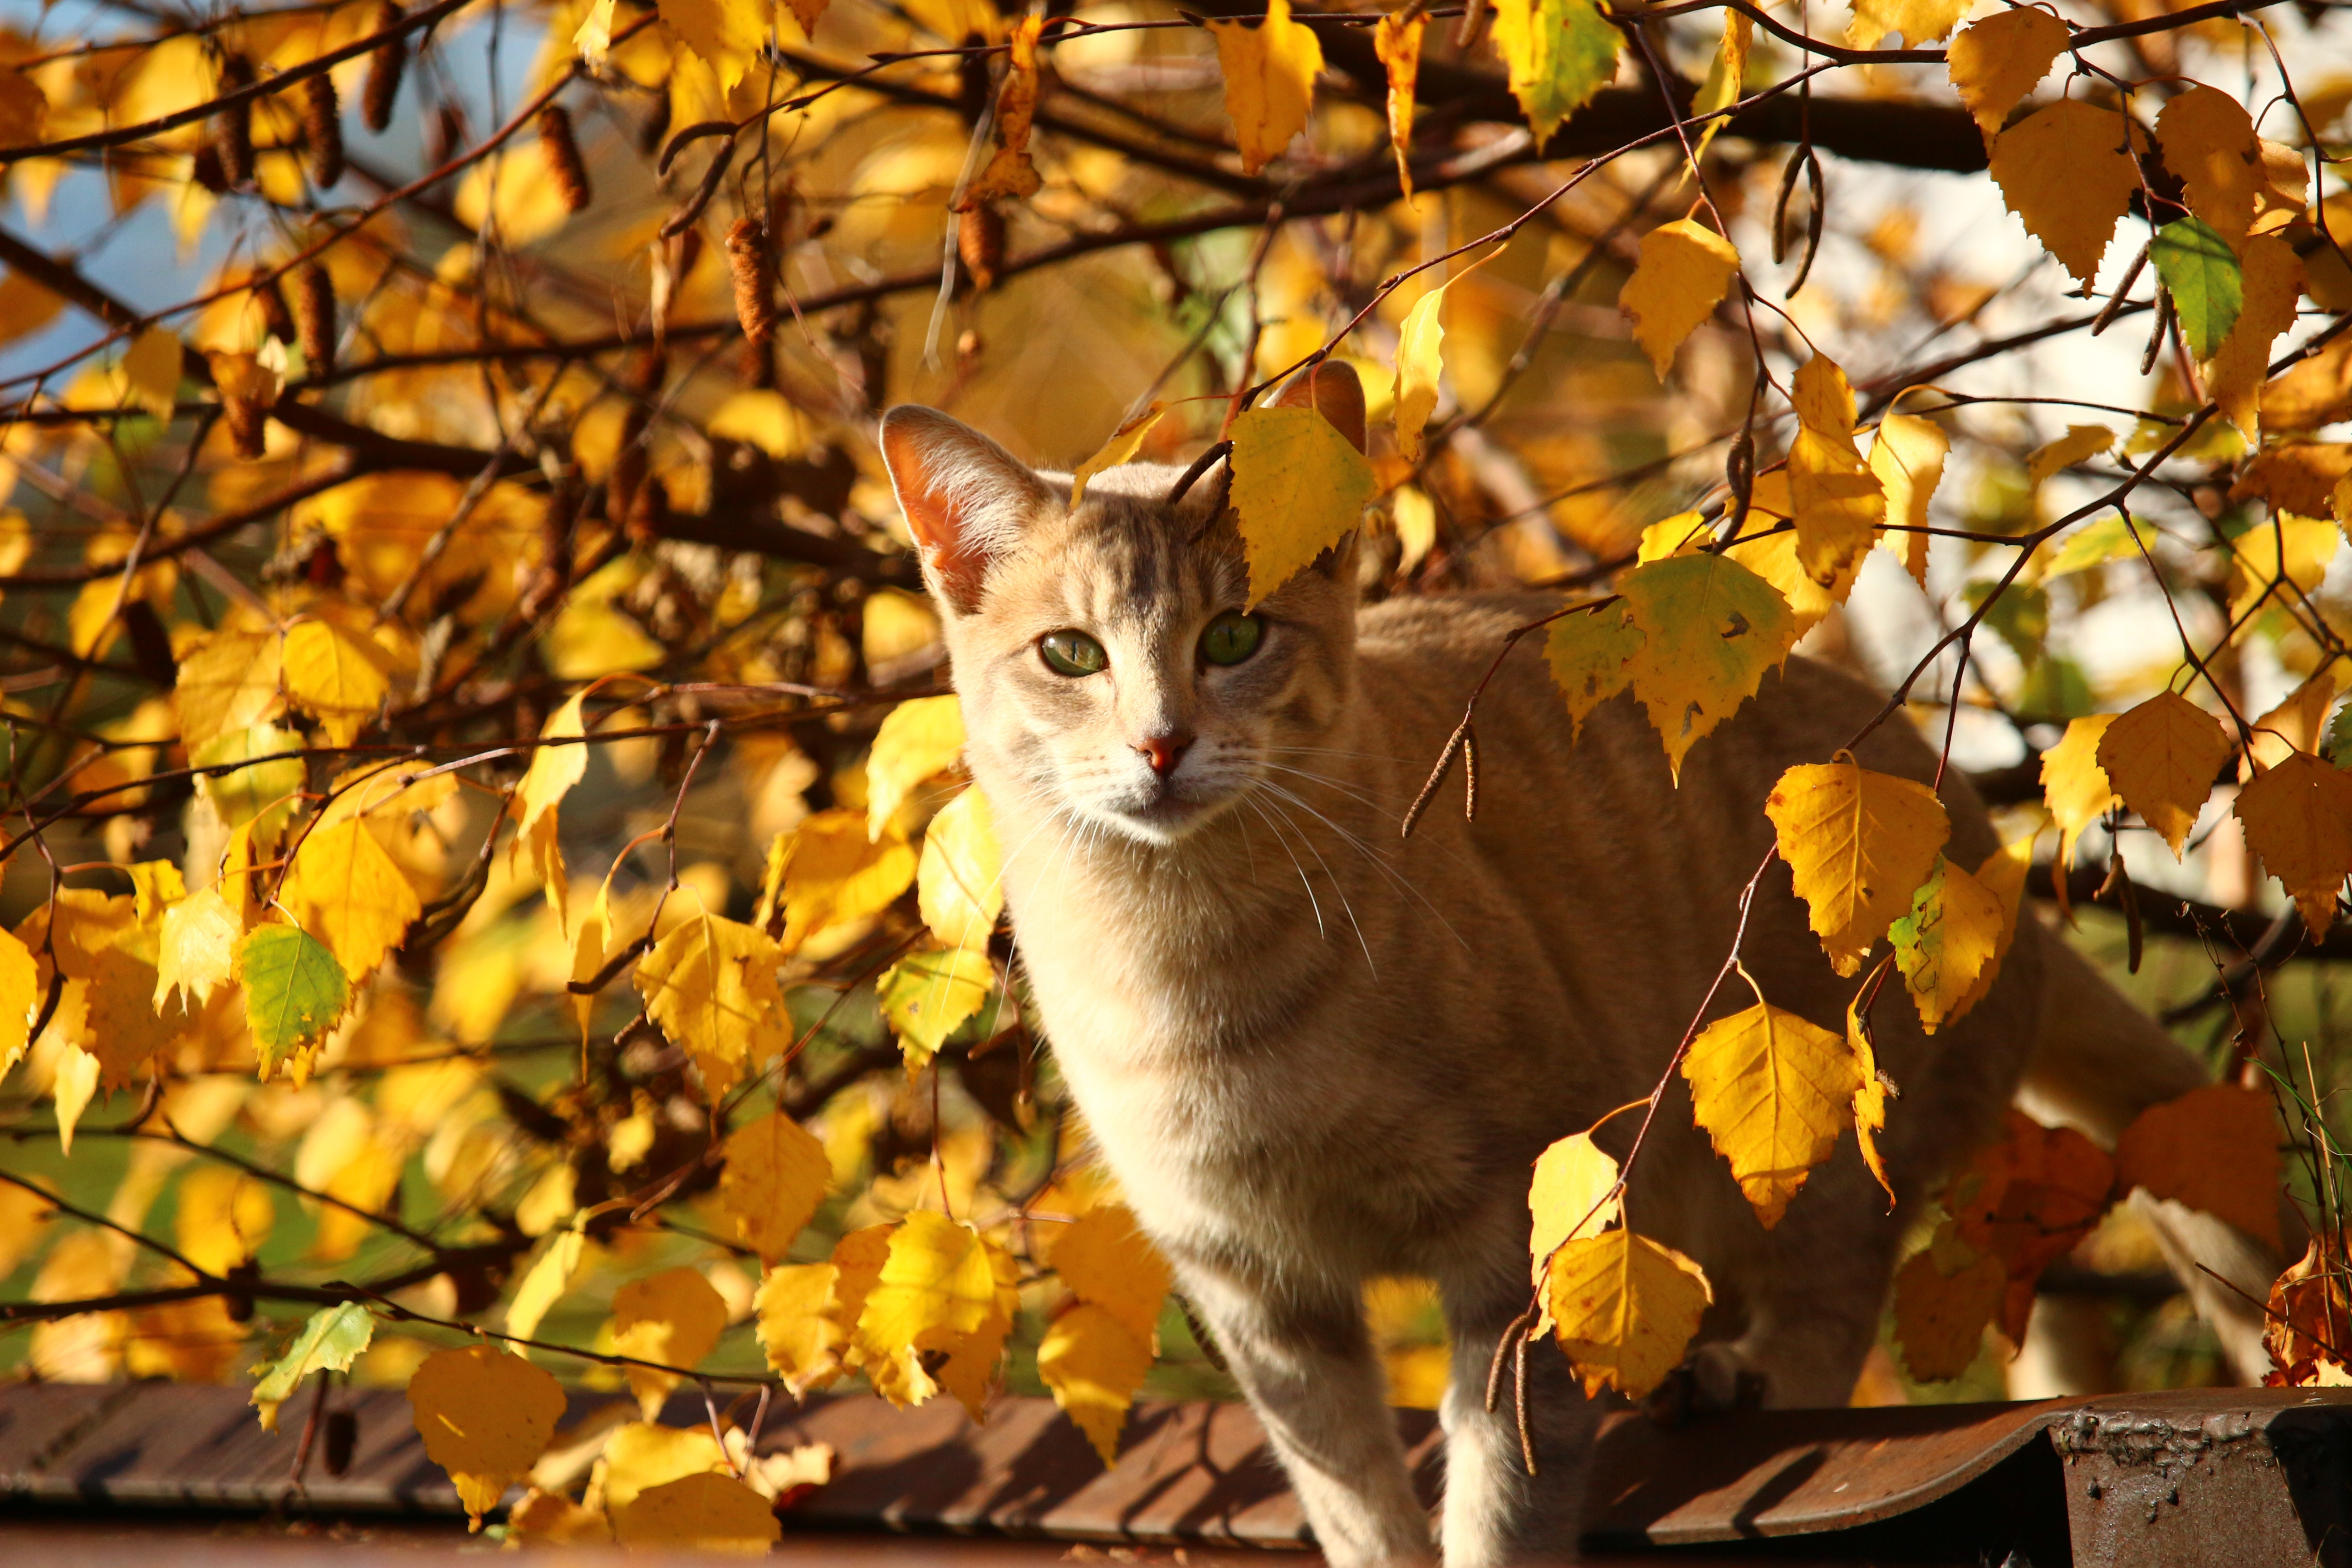
tree, nature, branch, leaf, kitten, cat, autumn, mammal, season, fauna, leaves, whiskers, vertebrate, mieze, fall foliage, small to medium sized cats, cat like mammal